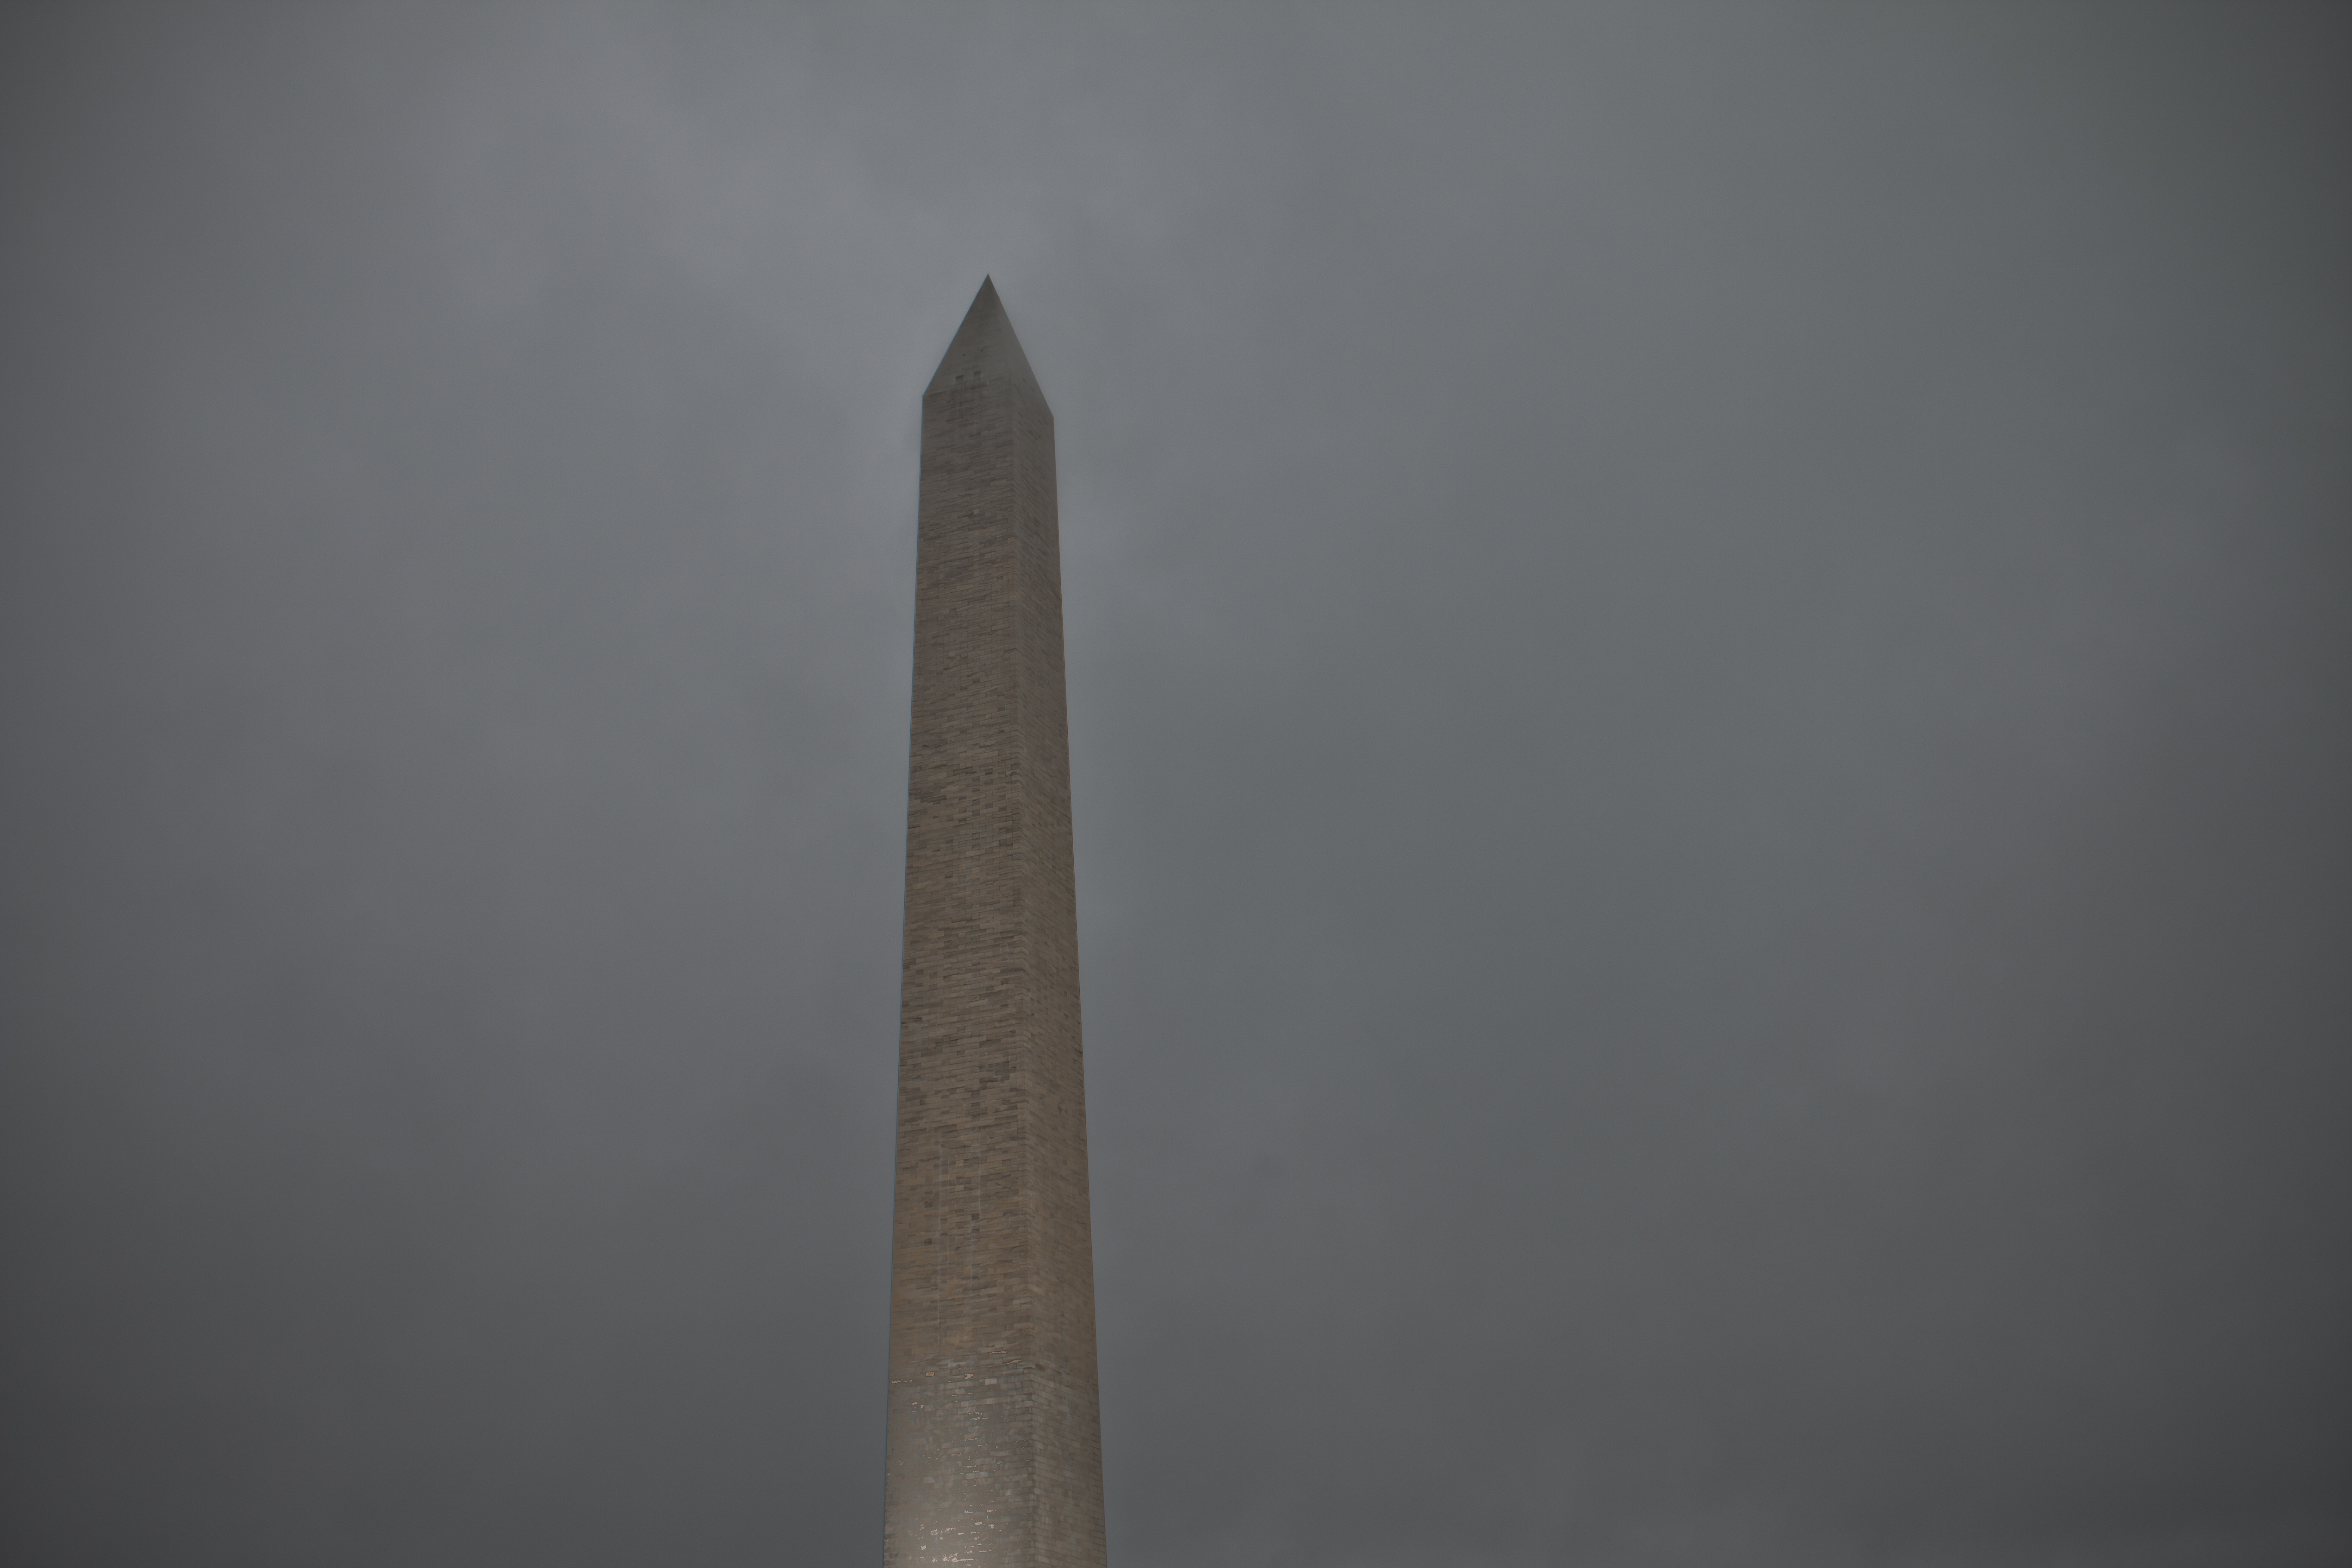
light, monument, statue, lighting, sculpture, obelisk, monolith, atmospheric phenomenon